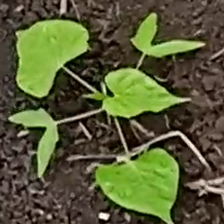
Weed species: Obscure_morning _glory(Ipomoea obscura)